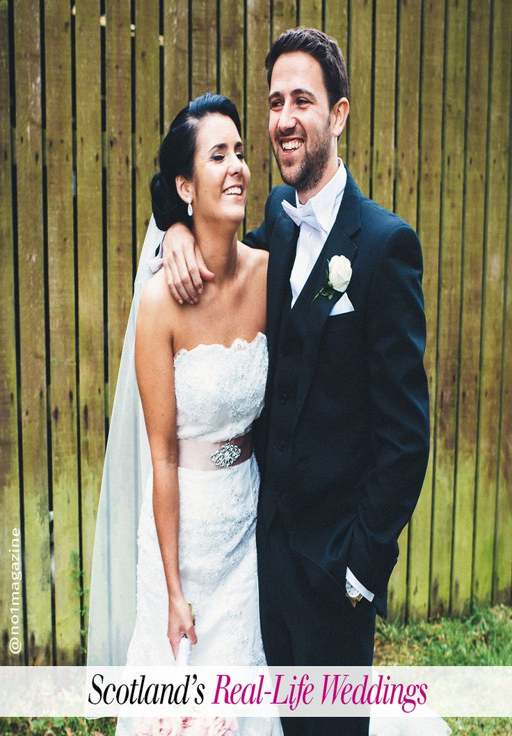
the wedding of people featured in issue of no . magazine .